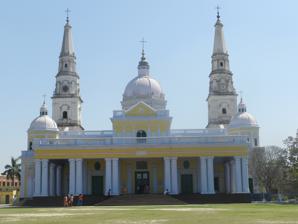
Building: Basilica of Our Lady of Graces
Country: India
Year built: 1822
Church in Uttar Pradesh, India Basilica of Our Lady of Graces Religion Affiliation Roman Catholic Ecclesiastical or organizational status Minor basilica Patron Our Lady of Graces Location Location Sardhana , Uttar Pradesh , India Shown within Uttar Pradesh Show map of Uttar Pradesh Basilica of Our Lady of Graces (India) Show map of India Geographic coordinates 29°09′N 77°37′E / 29.15°N 77.61°E / 29.15; 77.61 Architecture Groundbreaking 1809 Completed 1822 Materials Marble The Basilica of Our Lady of Graces is a Roman Catholic church in Sardhana , 19 km north-west of Meerut , in the Indian state of Uttar Pradesh . Overview View of the exterior The Basilica of Our Lady of Graces, also known as Churches among the Churches , is dedicated to the Virgin Mary . The church was built by Begum Samru , a Muslim Nautch girl of 14 who married a European mercenary soldier , Walter Reinhardt Sombre . Samru converted to Roman Catholicism in 1781 and adopted the name Joanna Nobilis. She is regarded as the only Catholic ruler in India, and ruled the Principality of Sardhana in the 18th and 19th centuries. The church is the largest in North India. History Side profile of the basilica Begum Samru inherited the Jagir of Sardhana after her husband's death in 1778. Subsequently, she decided to construct a church at Sardhana, dedicated to the Virgin Mary . The construction of the church cost Rs. 400,000, a huge amount in those days. Top masons were paid the equivalent of 25 p. per day, and the labourers in shells. Two huge lakes near the church are the result of the mud that was removed to supply the building material for the church. Two dates are often given for the beginning of the church - Mr. K. M. Munshi, the noted historian, gives the date as 1809. Many are inclined to follow this date because a Latin inscription over the main door of the church puts its dedication in 1822. The other date, given by Fr. Keegan in his study of the Begum, is 1820. Begum Samru requested the Pope to make Sardhana an independent circumscription. In 1834, Pope Gregory XVI established the Apostolic Vicariate of Sardhana from the Apostolic Vicariate of Tibet-Hindustan and appointed Bishop Julius Caesar Scotti as the Apostolic Vicar. The church was the cathedral of Sardhana. However, Scotti was the only vicar apostolic, and eventually, the Apostolic Vicariate of Sardhana was merged into the Apostolic Vicariate of Agra. Architecture The architect of the church was Antonio Reghellini, an Italian from the city of Vicenza. The church is based upon St. Peter's Basilica in Rome with a touch of Palladio and some Indian architectural influence. The altar and its surrounds are of marble set with coloured stones. Much of the rest of the interior is also in marble, and everything is of the very highest craftsmanship. It is illuminated from an octagon set in the dome, from which the sun streams in. Main altar of the basilica Reghellini completed the church in 11 years. The church is noted for the use of semi-precious stone work, a Greek colonnaded veranda, an elevated altar with a stained glass dome and there are two spires and three Roman domes that add to the building's grandeur. Near the sanctuary is a majestic 18-feet-high edifice over the Begum's tomb. Carved by the Italian sculptor Adamo Tadolini and transported to Sardhana from Italy to Kolkata by ship and by boats and bullock carts from there, it depicts Begum Sumru on the throne, smoking a hookah with Europeans and Indians in audience. It depicts her with a scroll from Emperor Shah Alam II bestowing upon her the fiefdom of Sardhana after her husband's death. Also depicted are her adopted son David Dyce Sombre and her diwan , Rae Singh who was the great-grandfather of Motilal Nehru . Upgrade to Minor Basilica On 13 December 1961 Pope John XXIII decided to upgrade the church to the status of Minor Basilica , a dignity that is bestowed rarely and only on churches that are both historically famous and beautiful. The church is only one of 23 minor basilicas in India and is the only minor basilica in North India . References